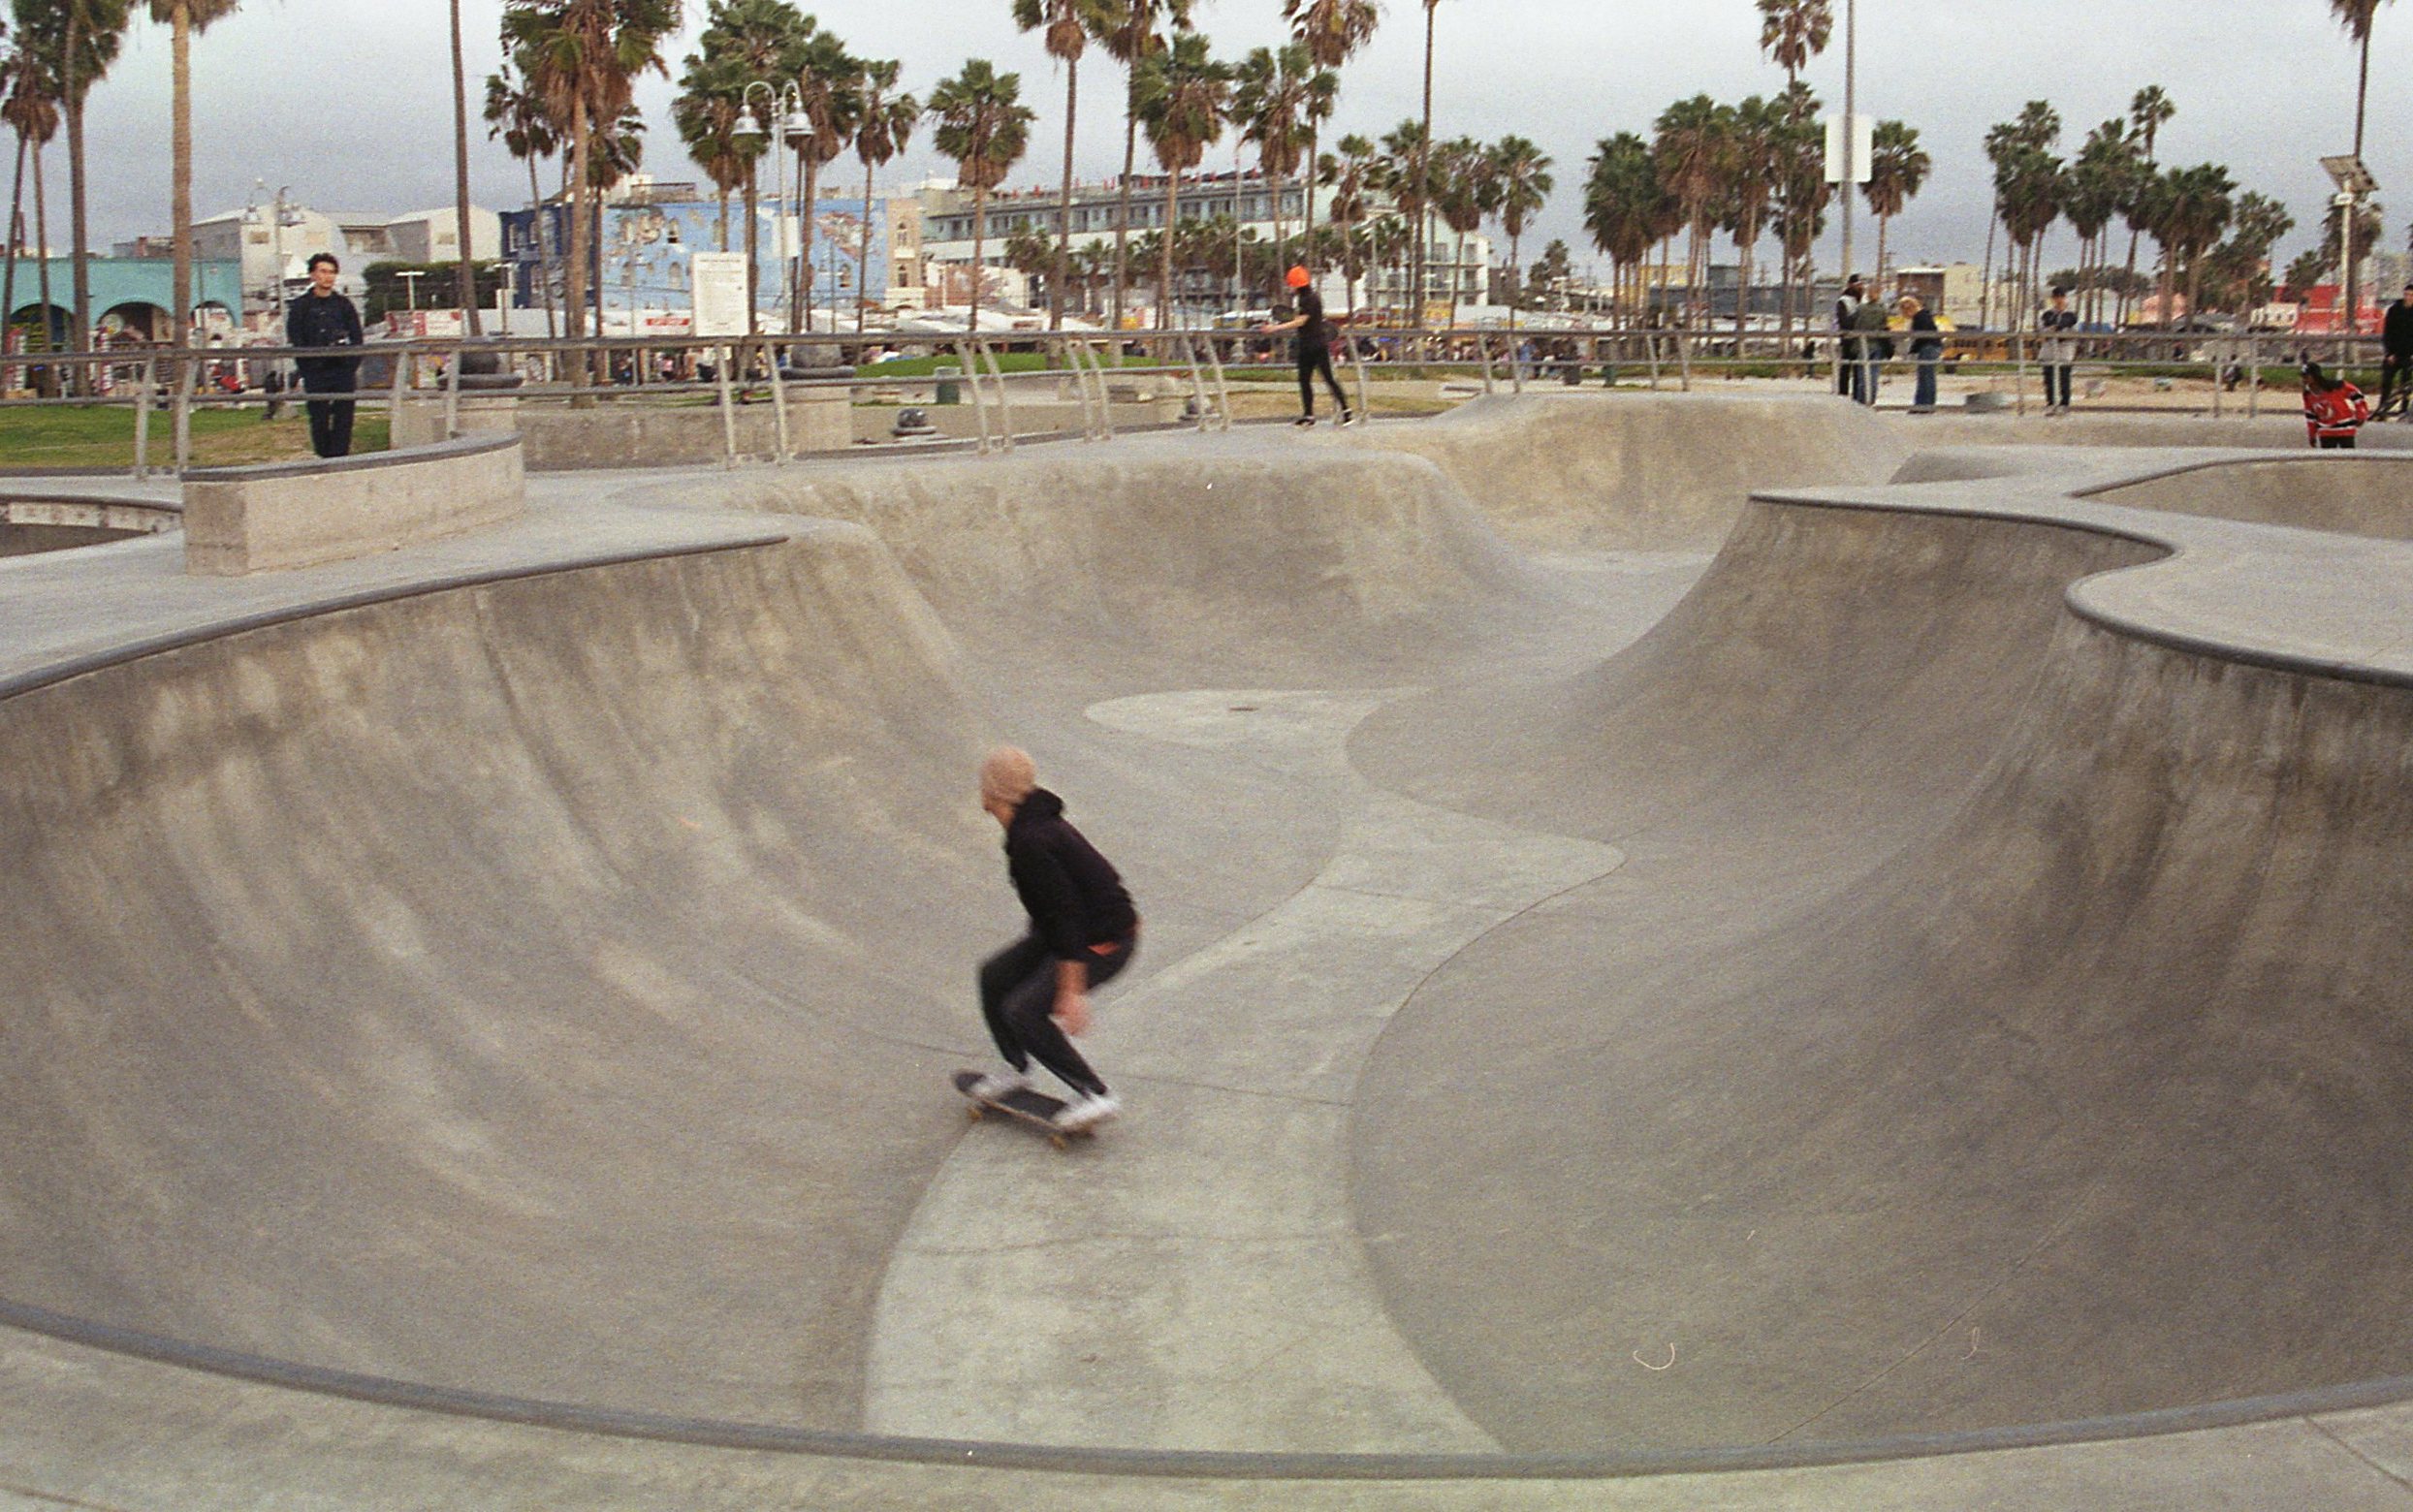
sport venue, skateboarding, skatepark, boardsport, recreation, skateboard, kickflip, Skateboarding Equipment, sports equipment, individual sports, skateboarder, concrete, rolling, sports, leisure, freebord, extreme sport, longboarding